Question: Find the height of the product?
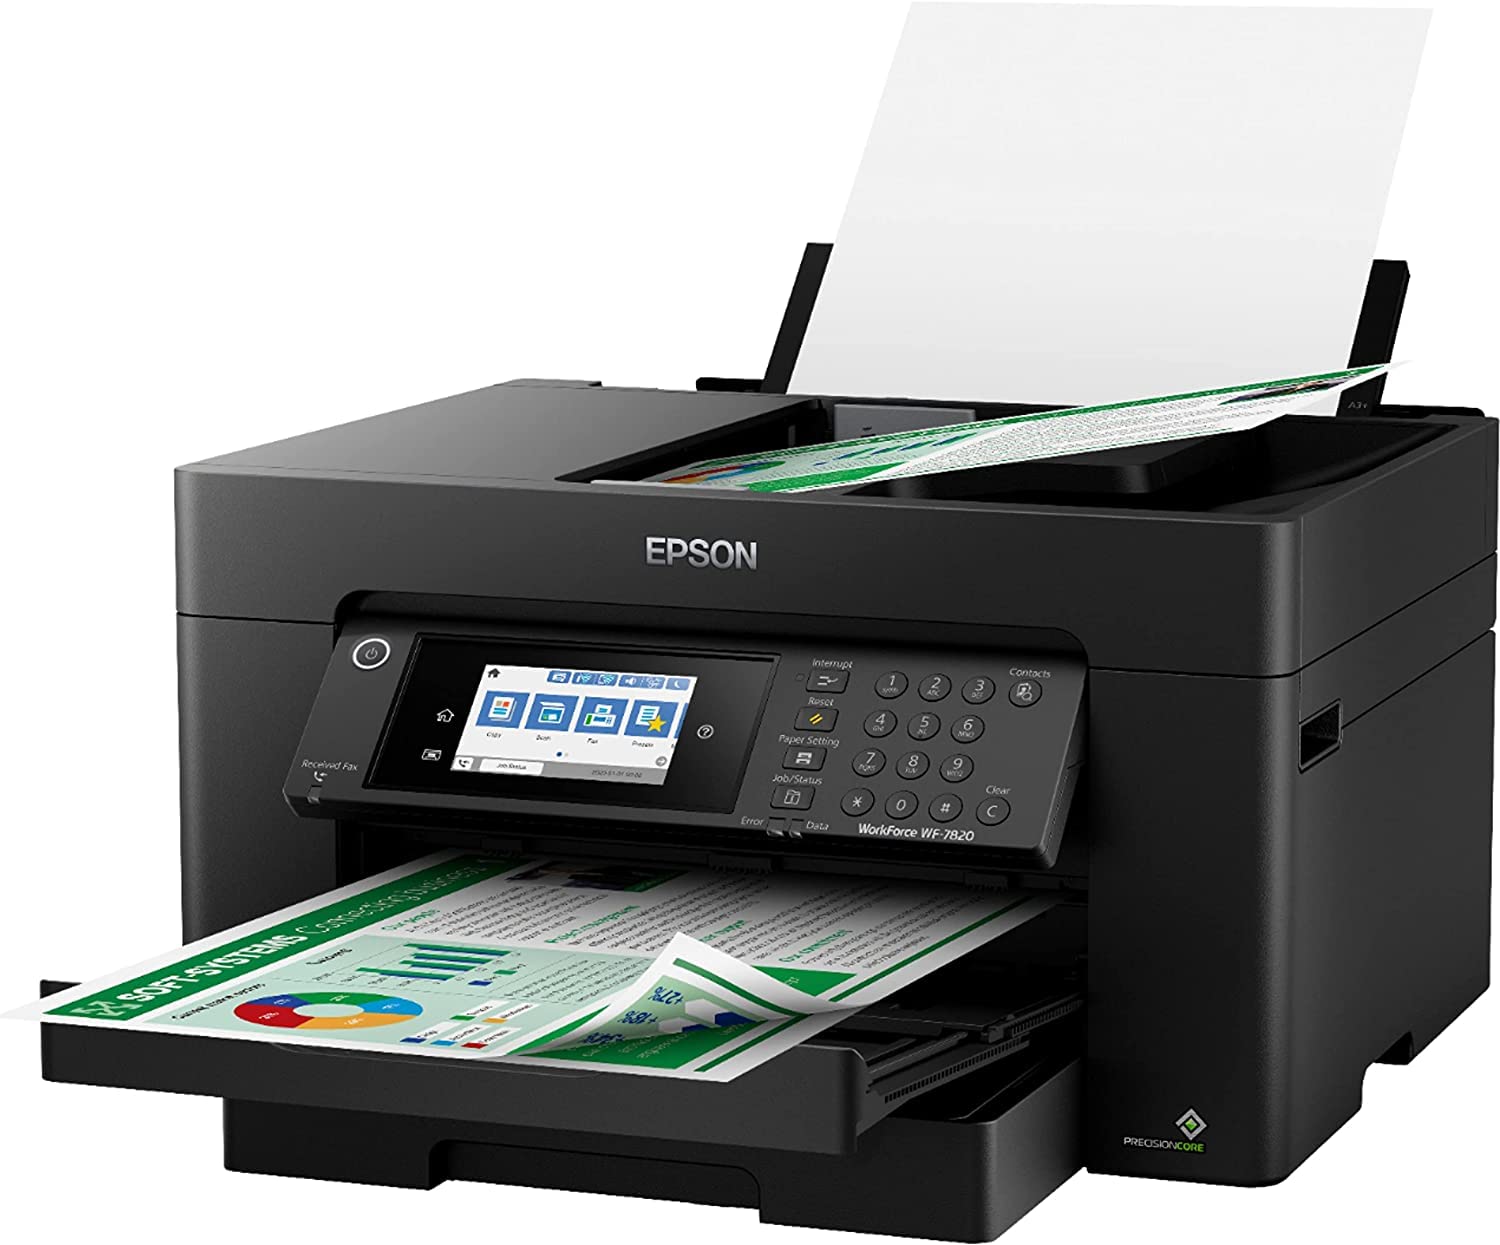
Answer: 2.0 inch